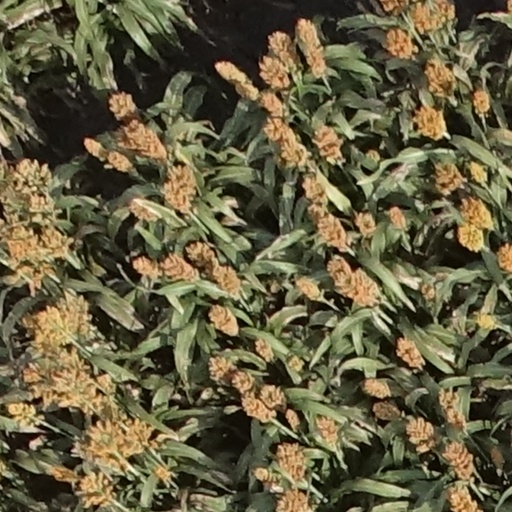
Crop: sorghum